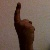
The image shows a hand gesture representing the number 1 in Indian Sign Language.